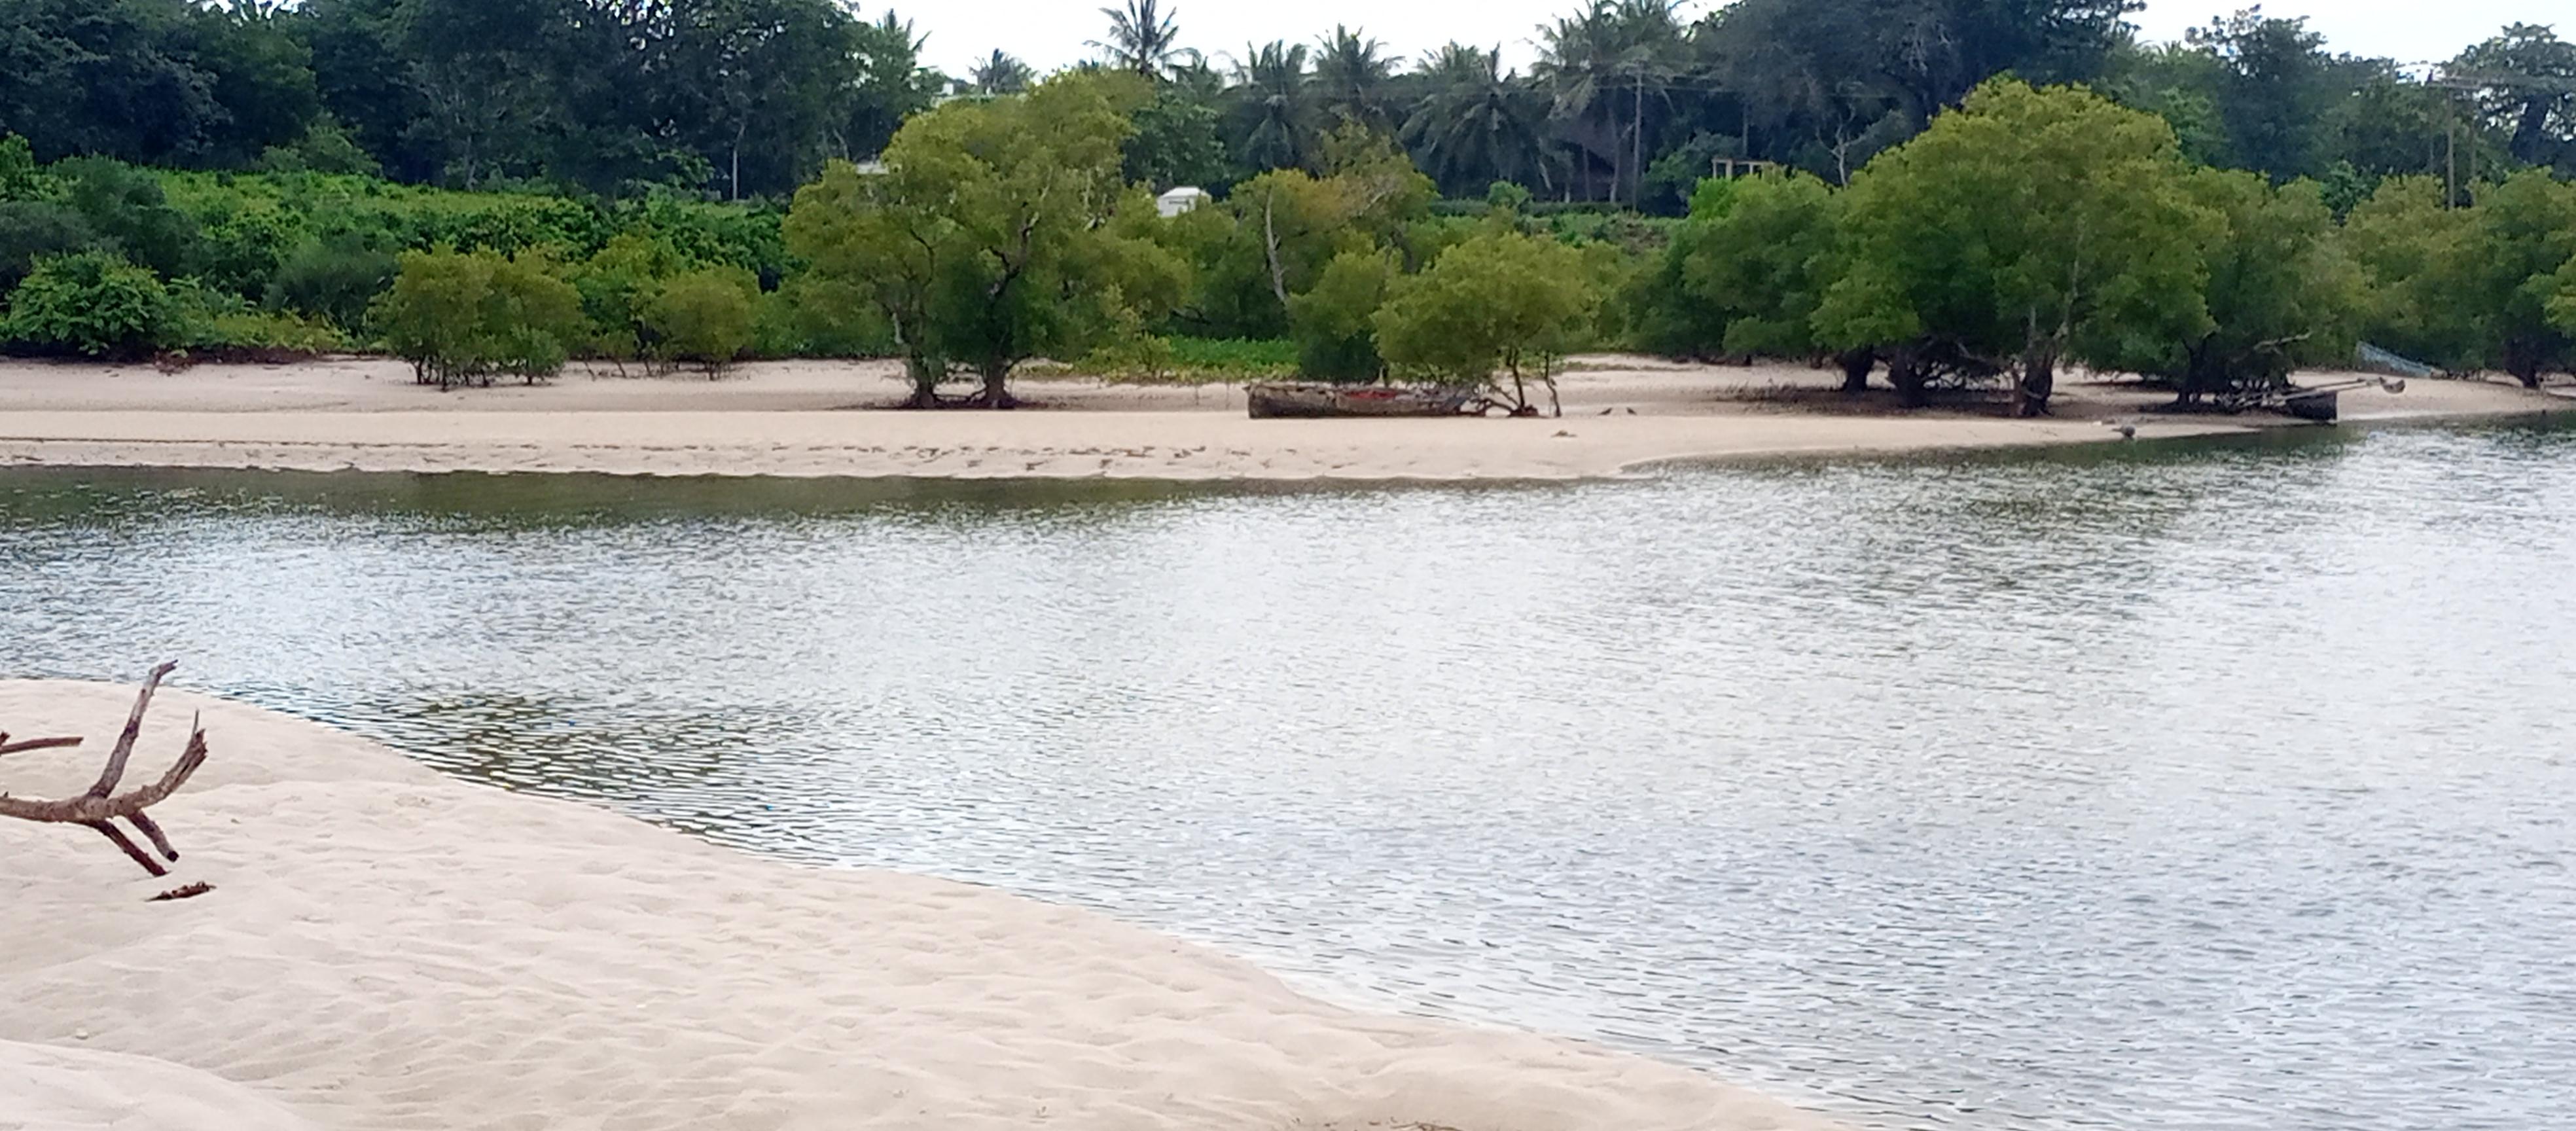
Ufuoni mwa bahari, kunaonekana maji yakiwa tulivu. Kando kando kuna mchanga wa ufuo, ulioonekana bila nyayo. Kando kando pia kuna miti, na madau yaliyoegeshwa. Na kwa umbali kunaonekana nyumba nyeupe, na minazi iliyomea, na kichaka cha rangi ya kijani kibichi.